Frances Adler Elkins

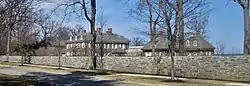
Kersey Coates Reed House in Lake Forest, IL, 2014

Frances Adler Elkins was born in Milwaukee on November 7, 1888. Her father was a manufacturer and wholesaler of men's garments. Elkins was a younger sister of the renowned architect David Adler.